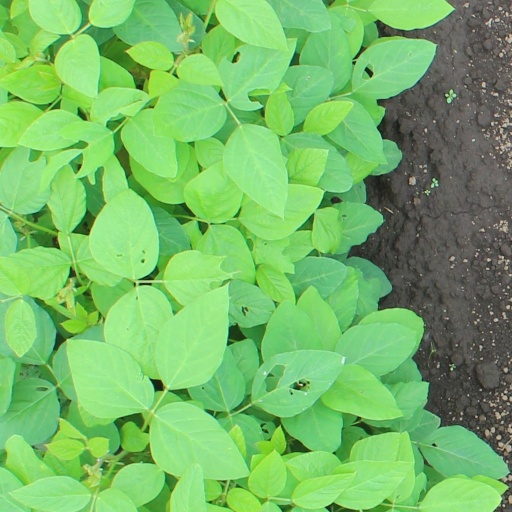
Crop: soybean